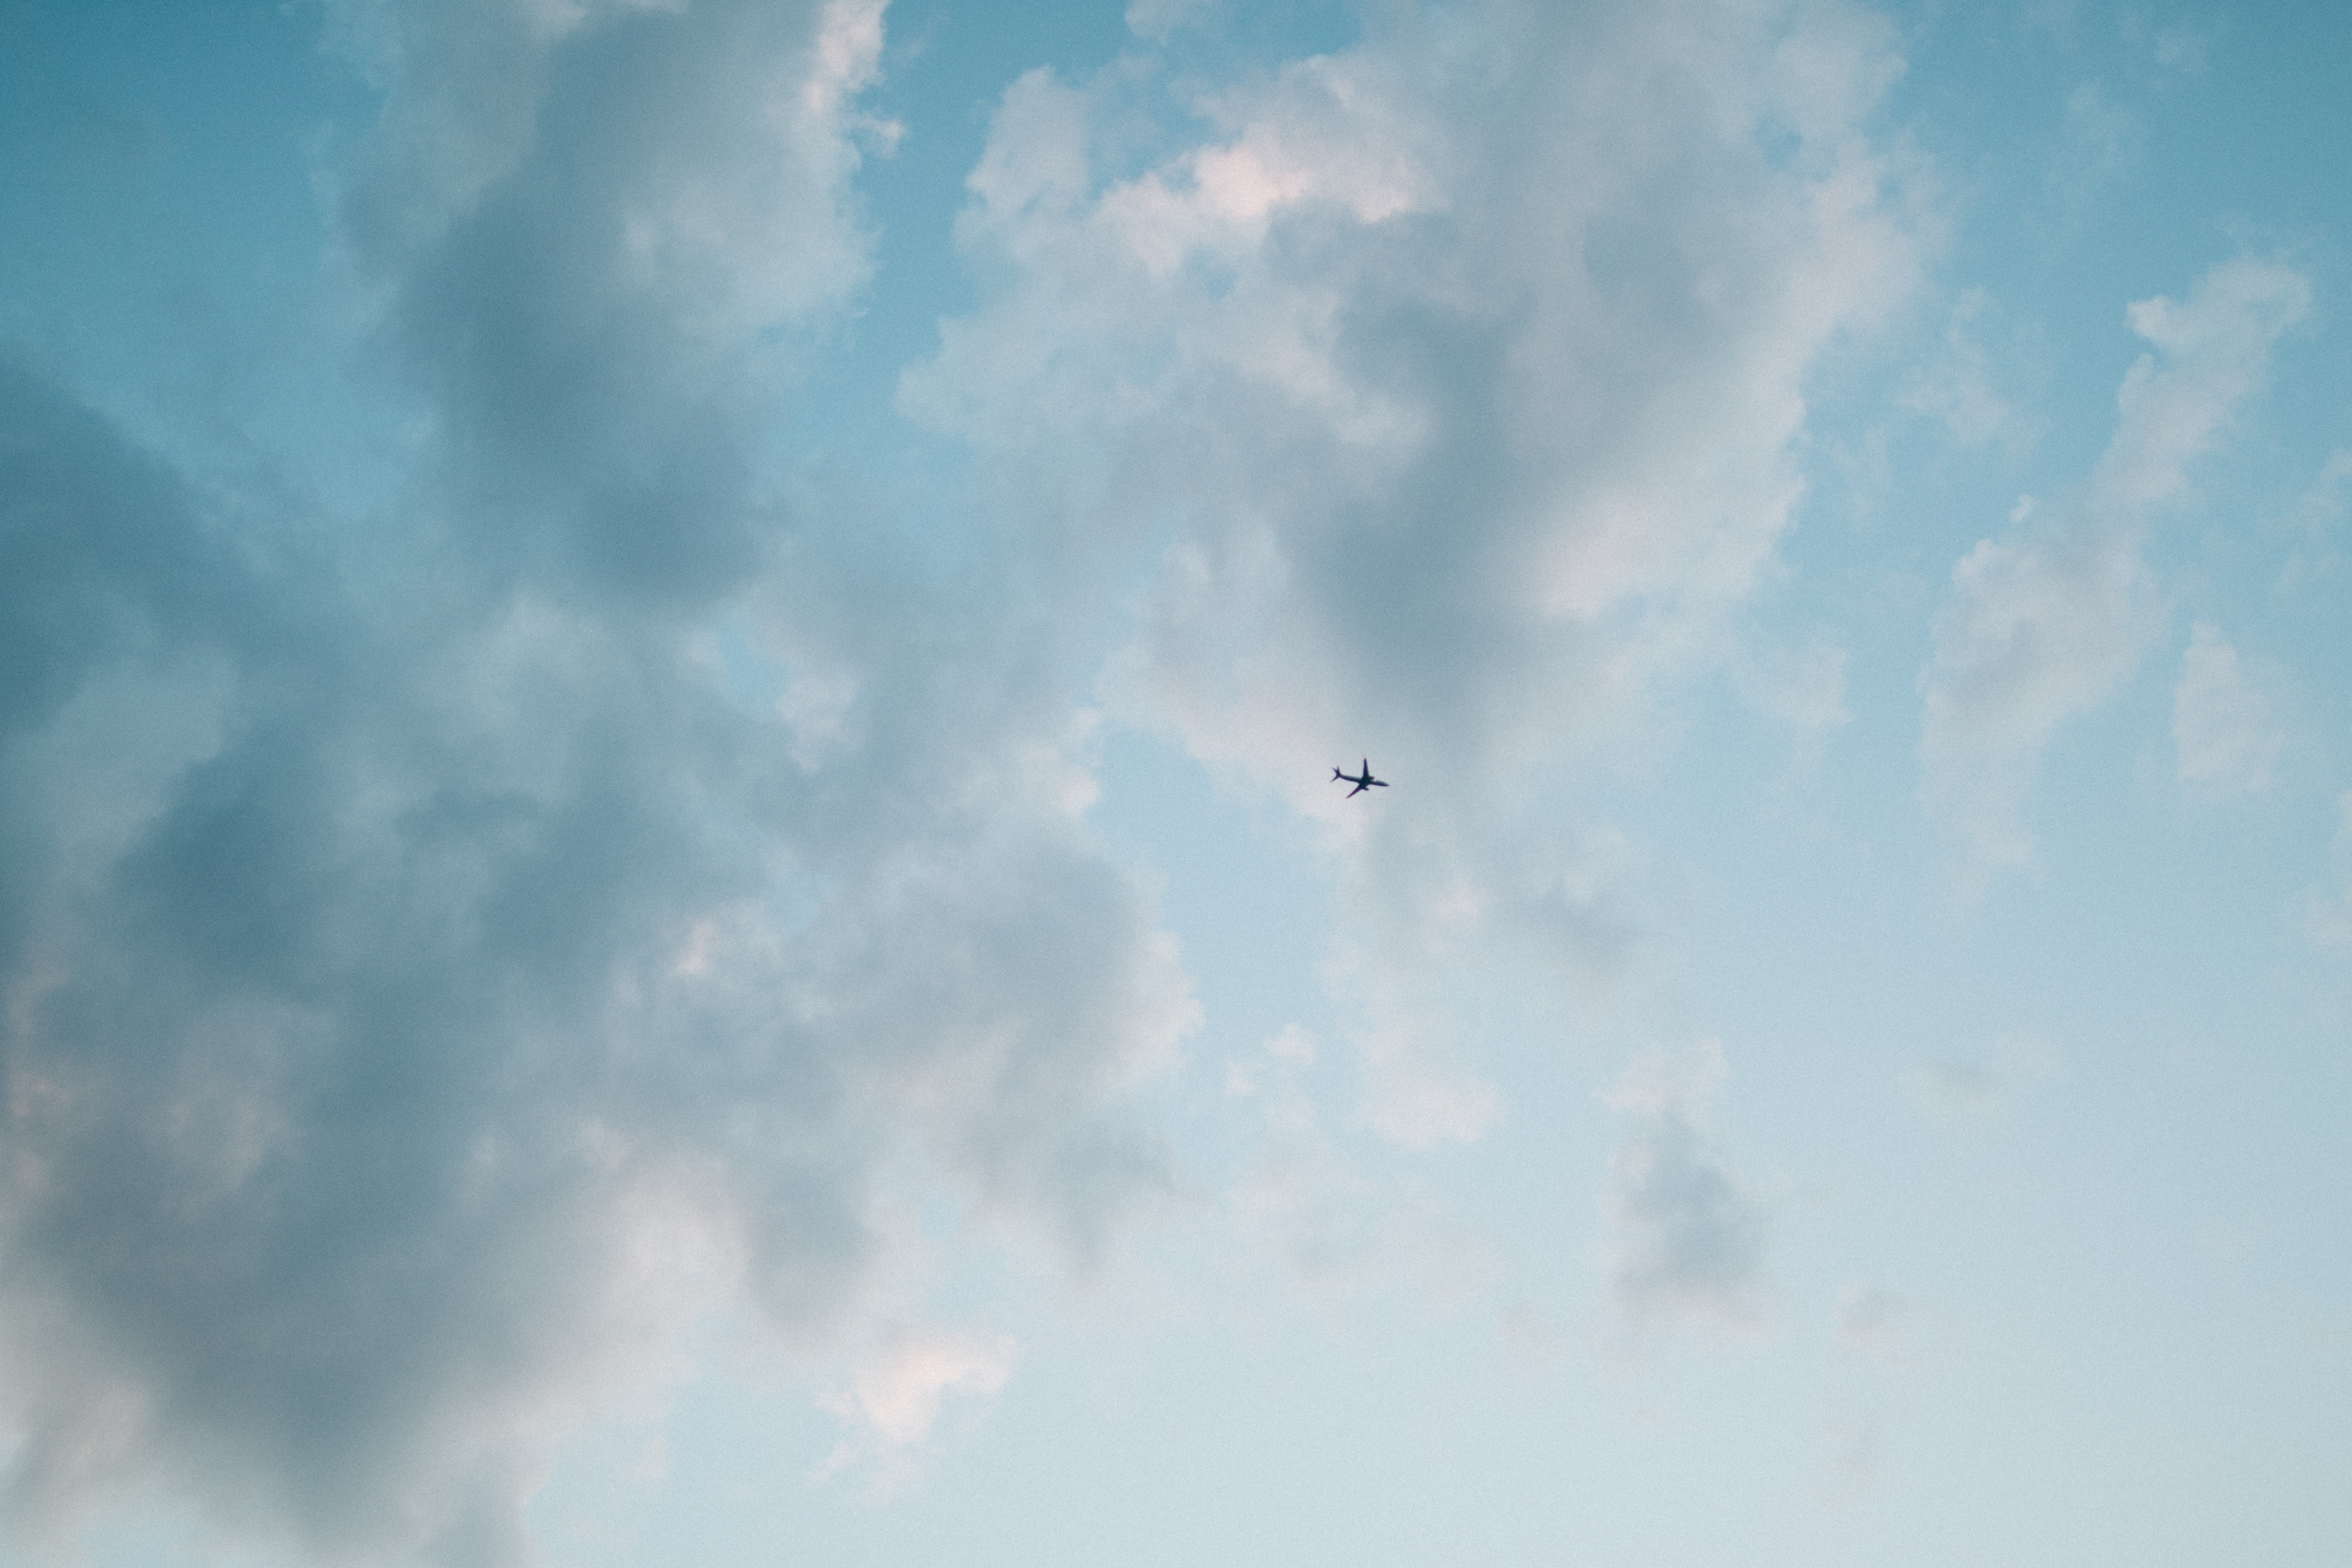
bird, wing, cloud, sky, atmosphere, flight, meteorological phenomenon, atmosphere of earth